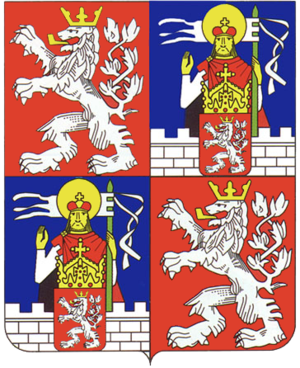
Brandýs nad Labem-Stará Boleslav est une ville du district de Prague-Est, dans la région de Bohême-Centrale, en République tchèque. Sa population s'élevait à 19 255 habitants en 2020.